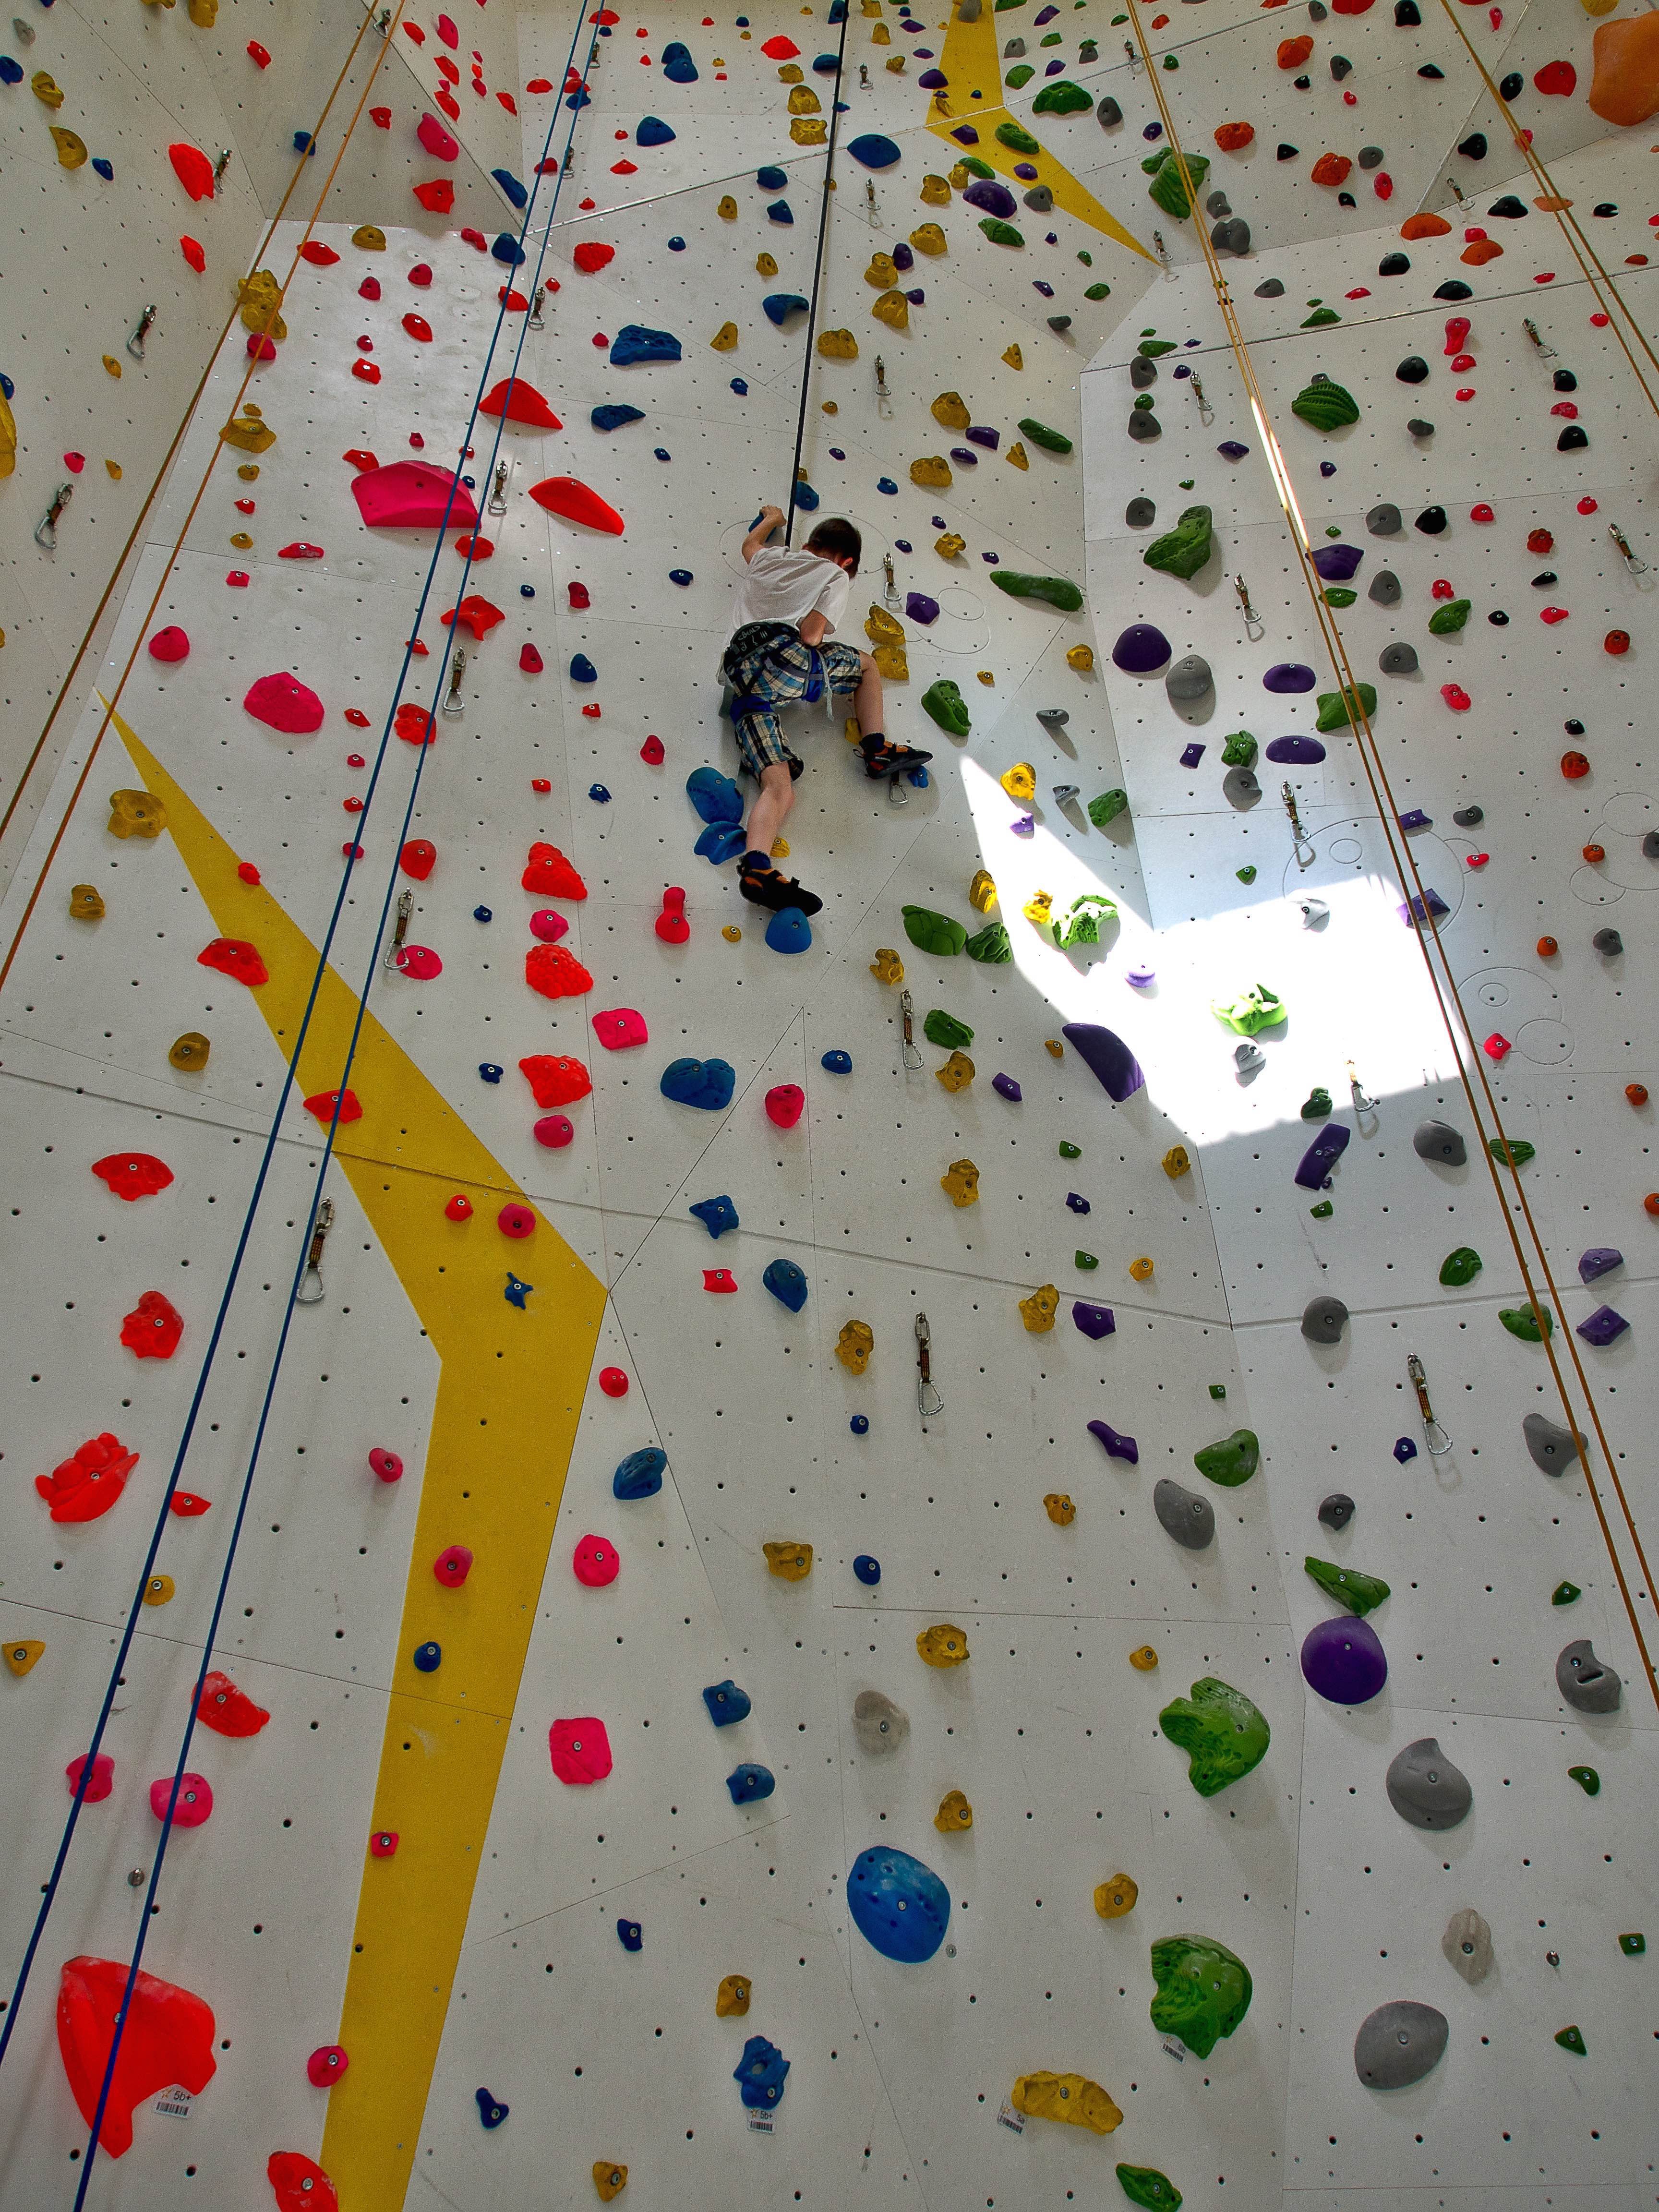
sport, adventure, wall, recreation, line, indoor, climbing, rock climbing, climber, climb, height, sports, shape, active, success, outdoor recreation, individual sports, sport climbing